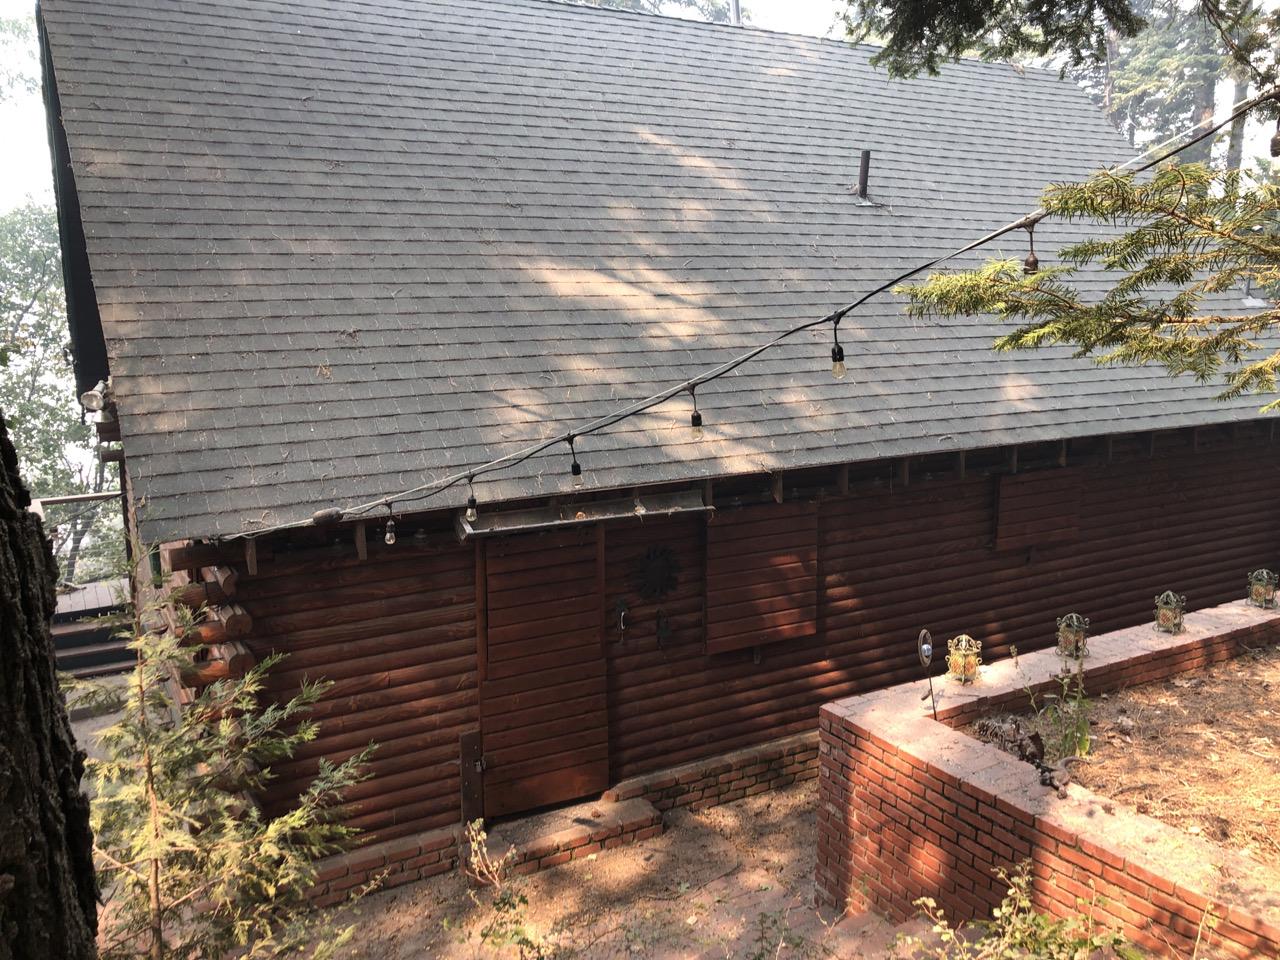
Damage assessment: no_damage